Edward Horsman

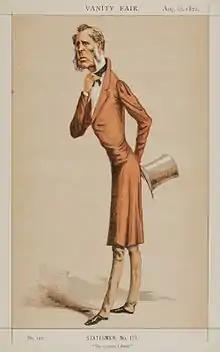
Horsman by Lyall in Vanity Fair, 1872

As a moderate liberal he unsuccessfully contested Cockermouth in 1835, but was successful at the following election on 15 February 1836, and continued to represent the constituency till 1 July 1852. Defeated at the general election of that date, he was returned unopposed on 28 June 1853 for Stroud, and sat for that town till 11 November 1868. At the 1868 general election he stood unsuccessfully in Falkirk Burghs. From 11 May 1869 to his death he was member for Liskeard, but he had then so far separated himself from the Liberal Party that he was opposed on both occasions by more advanced members of his own partyin 1869 by Sir F. Lycett, and in 1874 by Leonard Courtney.